Delaware Route 14

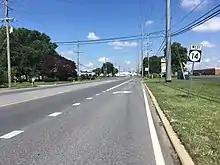
DE 14 westbound past US 113 in Milford

DE 14 begins at the Maryland state line near Burrsville, Maryland, where the road continues west into that state as MD 317. From the state line, the route heads east on two-lane undivided Vernon Road, passing through a mix of farmland and woodland with occasional homes and crossing Marshyhope Creek in the community of Vernon. The road curves to the northeast before bending east at the Whiteleysburg Road intersection. The route becomes Walt Messick Road and enters the city of Harrington. DE 14 runs past homes and some businesses before intersecting the western terminus of DE 14 Truck, which bypasses Harrington to the south. At this point, DE 14 heads northeast on Commerce Street into the downtown area. Here, the route turns east onto Clark Street and passes north of the Harrington Tower Railroad Museum before it crosses the Delmarva Central Railroad's Delmarva Subdivision line at-grade adjacent to the Harrington Yard. On the eastern edge of Harrington, DE 14 intersects US 13 and the eastern terminus of DE 14 Truck in a commercial area.